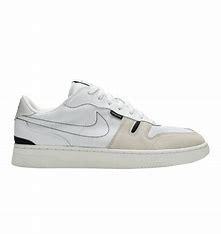
Brand: Nike
Model: Squash Type